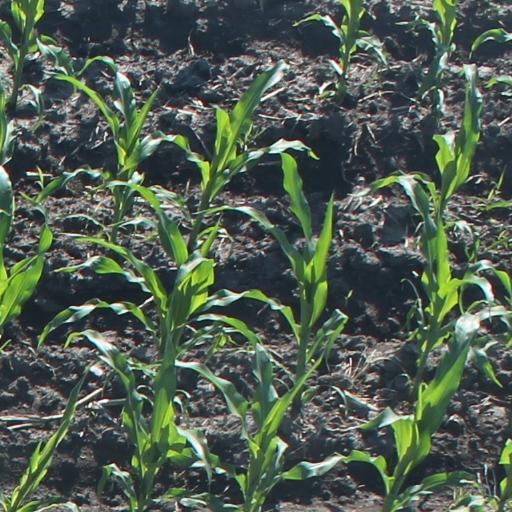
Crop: maize; corn